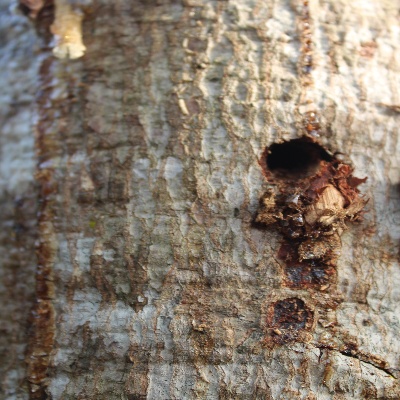
Crop: Cashew
Condition: gumosis